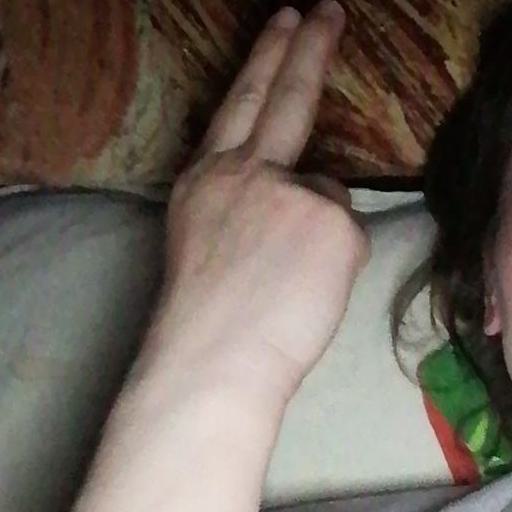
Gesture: two_up_inverted